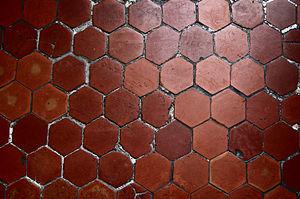
Tomettes de la mairie d'Aix-en-Provence (France)
Le terme de carrelage désigne à l'origine l'action de poser des carreaux, puis, par métonymie, le résultat de cette action. Il désigne alors un revêtement de sol ou de murs formé de carreaux de céramique - terre cuite, carreaux de faïence, carreaux de grès - ou bien carreaux de marbre ou de ciment ou encore carreaux de vinyle. Ces différents types de carreaux sont juxtaposés puis collés ou scellés. Un carrelage est couramment utilisé pour la finition et la décoration des sols et des murs pour les habitations et autres locaux, aussi bien à l'intérieur qu'en extérieur.
Les tomettes sont des carreaux de terre cuite destinées au revêtement des sols. Leur forme est généralement carrée ou hexagonale.
Un pavage du plan est un ensemble de portions du plan, par exemple des polygones, dont l'union est le plan tout entier, sans recouvrement.